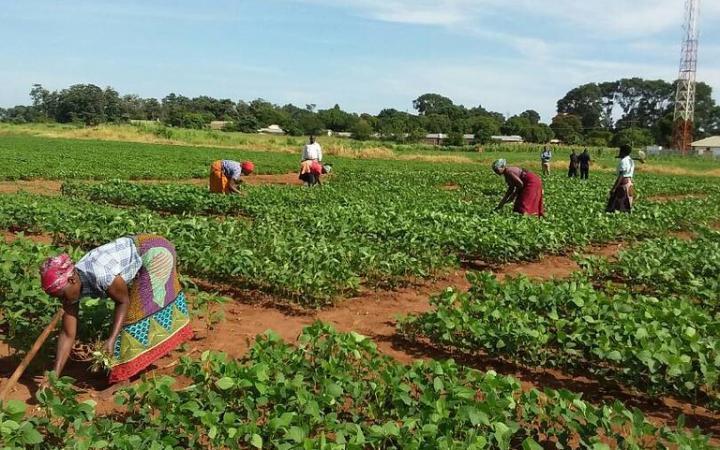
Mboga mboga zimepandwa kwa wingi shambani kwenye mstari, mkulima ameweka wafanya kazi kwaajili ya kuzipalilia. Kilimo cha viwanda huisisha kupanda mazao mengi na kuyauza katika nchi mbalimbali duniani.